Arab conquest of Mesopotamia

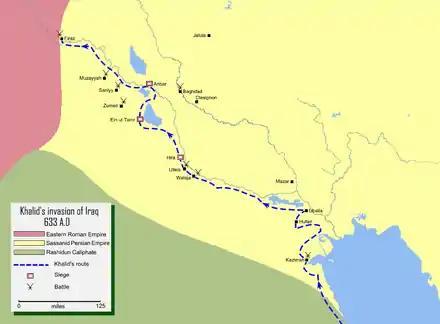
Map detailing the route of Khalid ibn al-Walid's conquest of Mesopotamia

After the Ridda Wars, a tribal chief of northeastern Arabia, Al-Muthanna ibn Haritha, raided the Sasanian towns in Mesopotamia (modern-day Iraq). Abu Bakr was strong enough to attack the Persian Empire in the north-east and the Byzantine Empire in the north-west. There were three purposes for this conquest. First, along the border between Arabia and these two great empires were numerous nomadic Arab tribes serving as a buffer between the Persians and Romans. Abu Bakr hoped that these tribes might accept Islam and help their brethren in spreading it. Second, the Persian and Roman populations were very highly taxed; Abu Bakr believed that they might be persuaded to help the Muslims, who agreed to release them from the excessive tributes. Finally, Abu Bakr hoped that by attacking Iraq and Syria he might remove the danger from the borders of the Islamic State. With the success of the raids, a considerable amount of booty was collected. Al-Muthanna ibn Haritha went to Medina to inform Abu Bakr about his success and was appointed commander of his people, after which he began to raid deeper into Mesopotamia. Using the mobility of his light cavalry, he could easily raid any town near the desert and disappear again into the desert, beyond the reach of the Sasanian army. Al-Muthanna's acts made Abu Bakr think about the expansion of the Rashidun Caliphate.